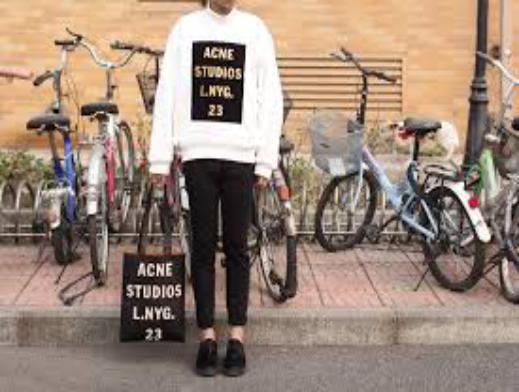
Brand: Acne Studios
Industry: Clothes